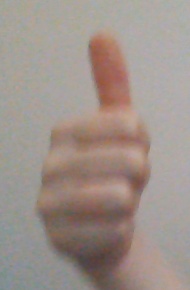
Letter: aleff